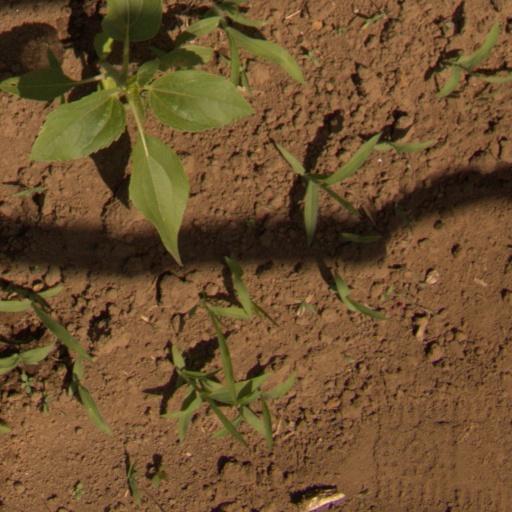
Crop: Jerusalem artichoke